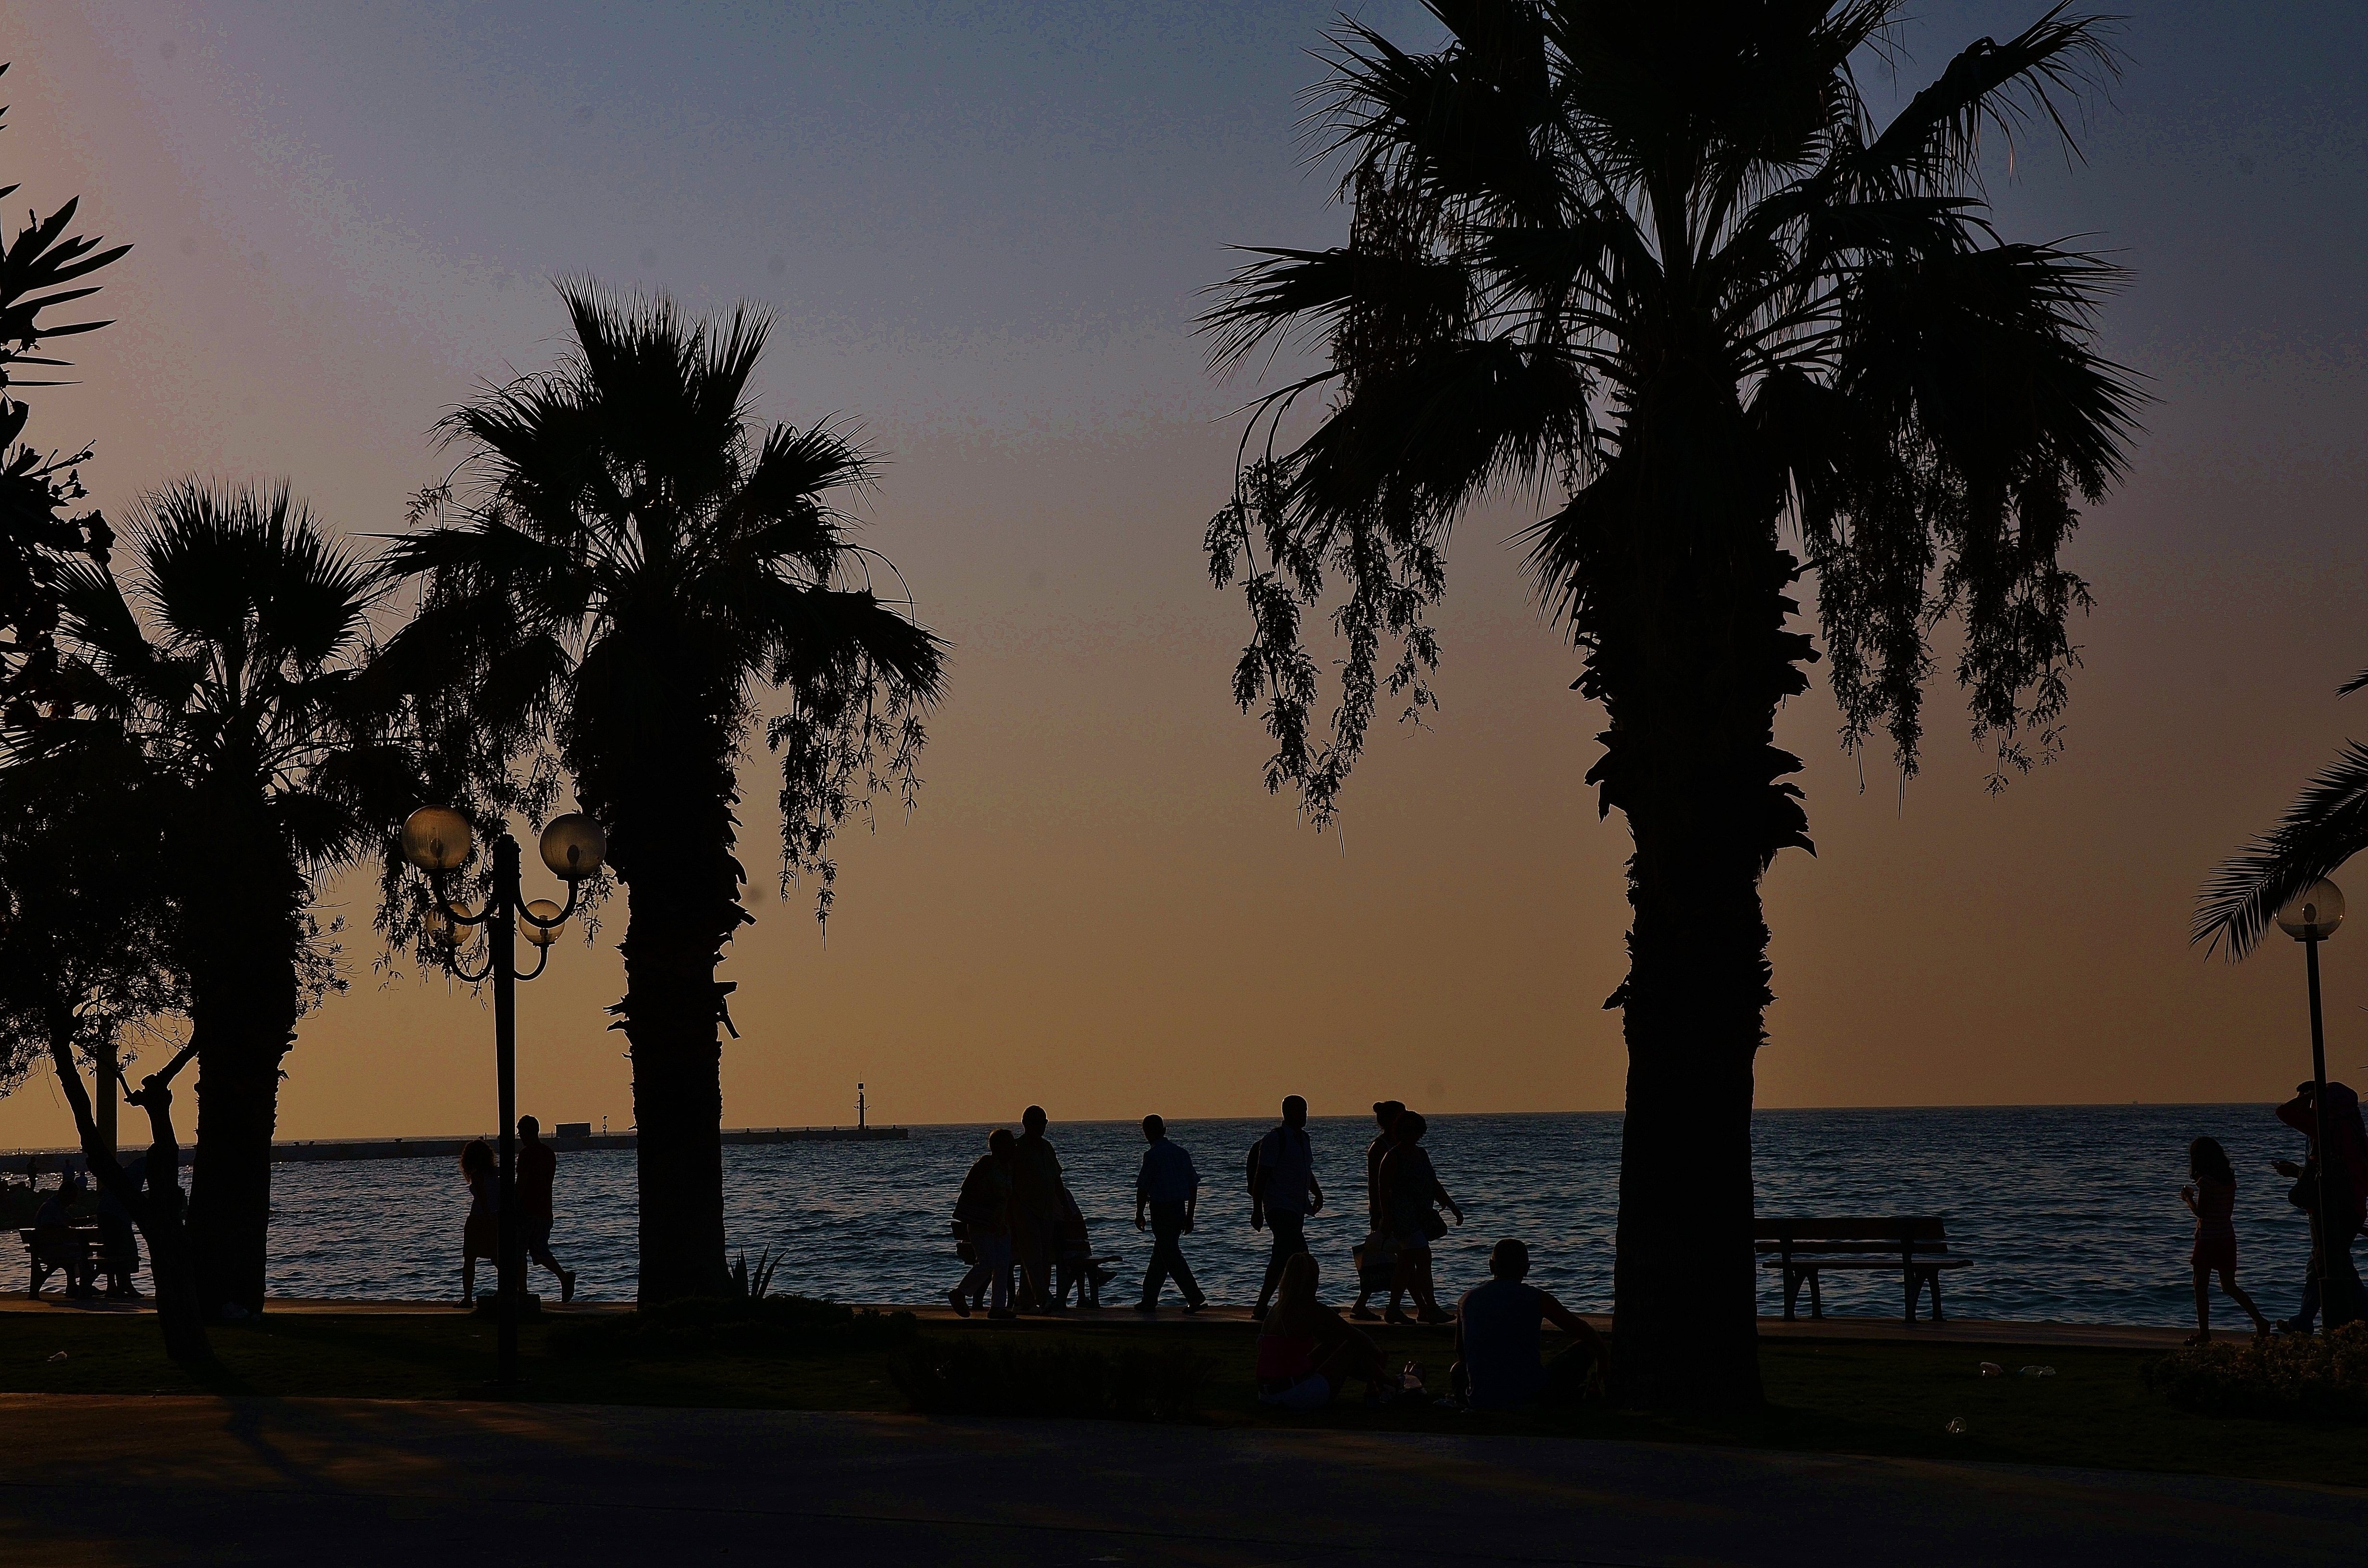
beach, landscape, tree, horizon, cloud, plant, sky, sunrise, sunset, road, street, night, sunlight, morning, dawn, dusk, evening, moon, moonlight, way, woody plant, arecales, palm family, kus adasi